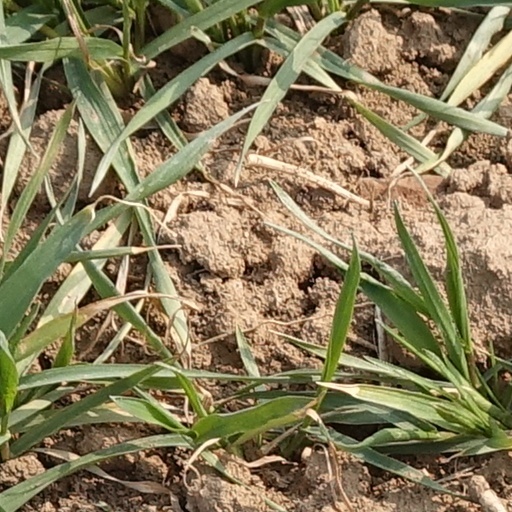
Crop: wheat